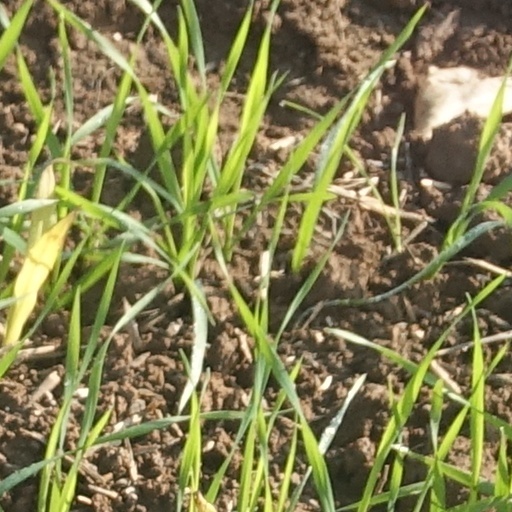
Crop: wheat